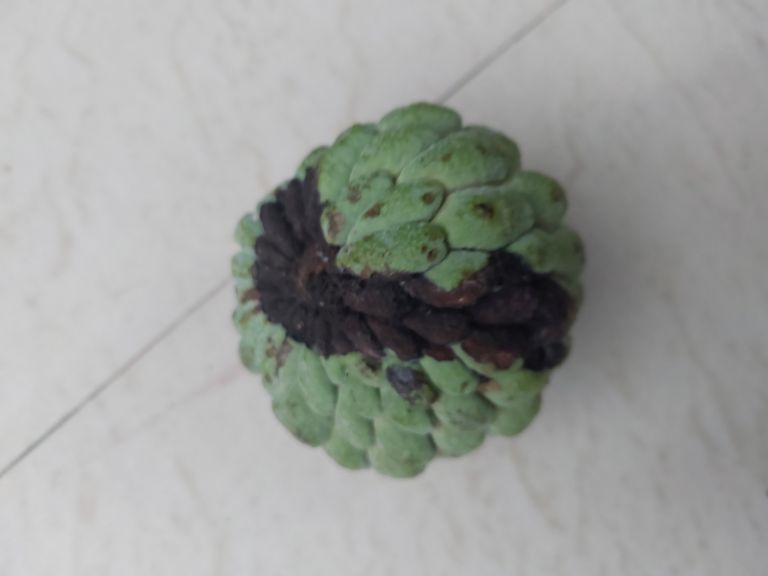
Disease label: Diplodia Rot